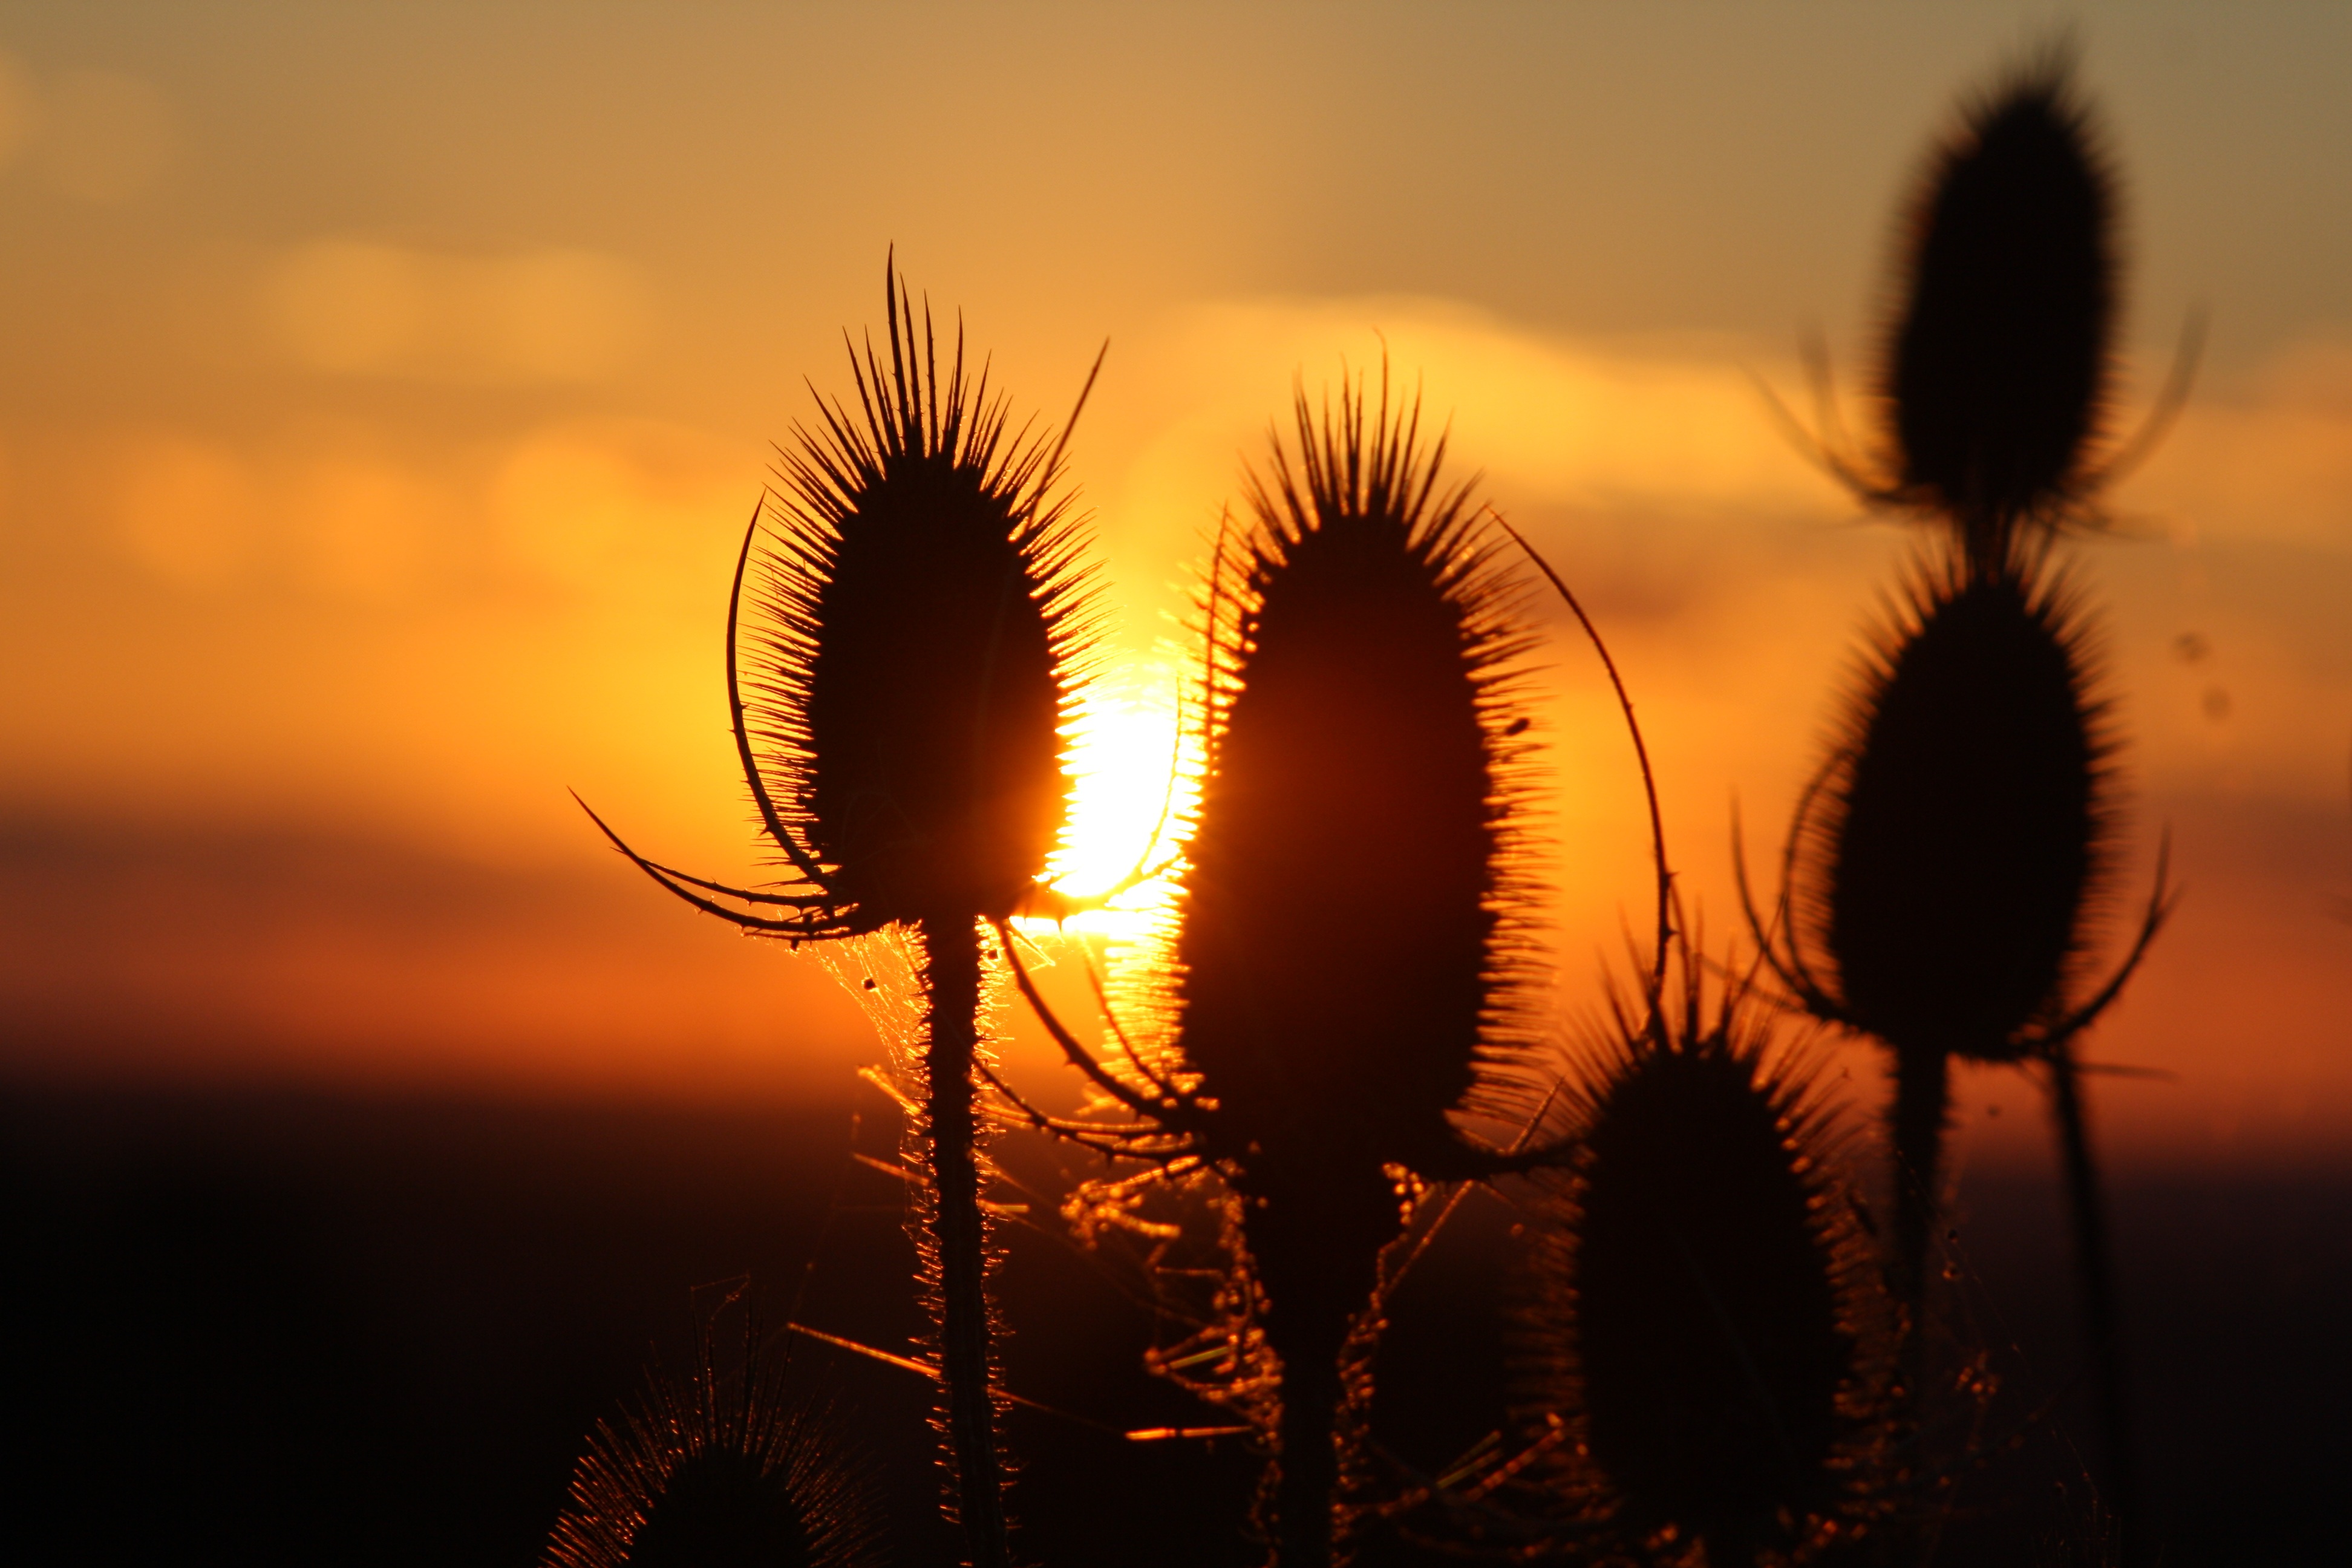
silhouette, light, plant, sky, sun, sunrise, sunset, warm, sunlight, morning, leaf, flower, dawn, dark, dusk, evening, reflection, background, thistle, mood, back light, atmospheric phenomenon, arecales